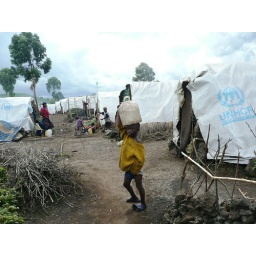
Congolese boy carrying water in a refugee camp just outside of Goma. Goma, DRC 2008